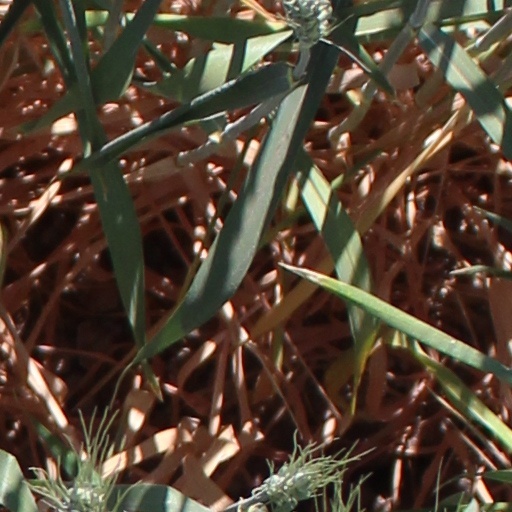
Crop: wheat